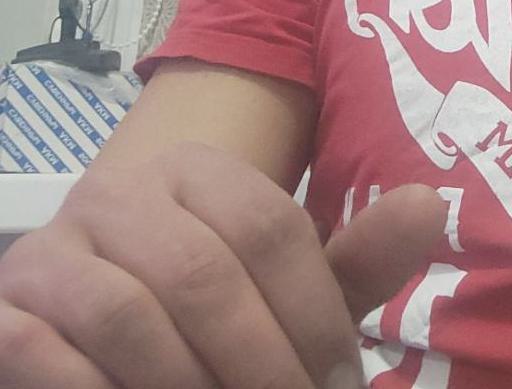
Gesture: no_gesture